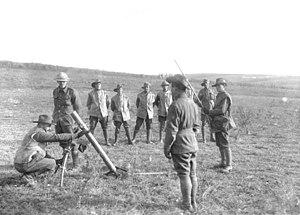
Lahoussoye est une commune française située dans le département de la Somme en région Hauts-de-France.